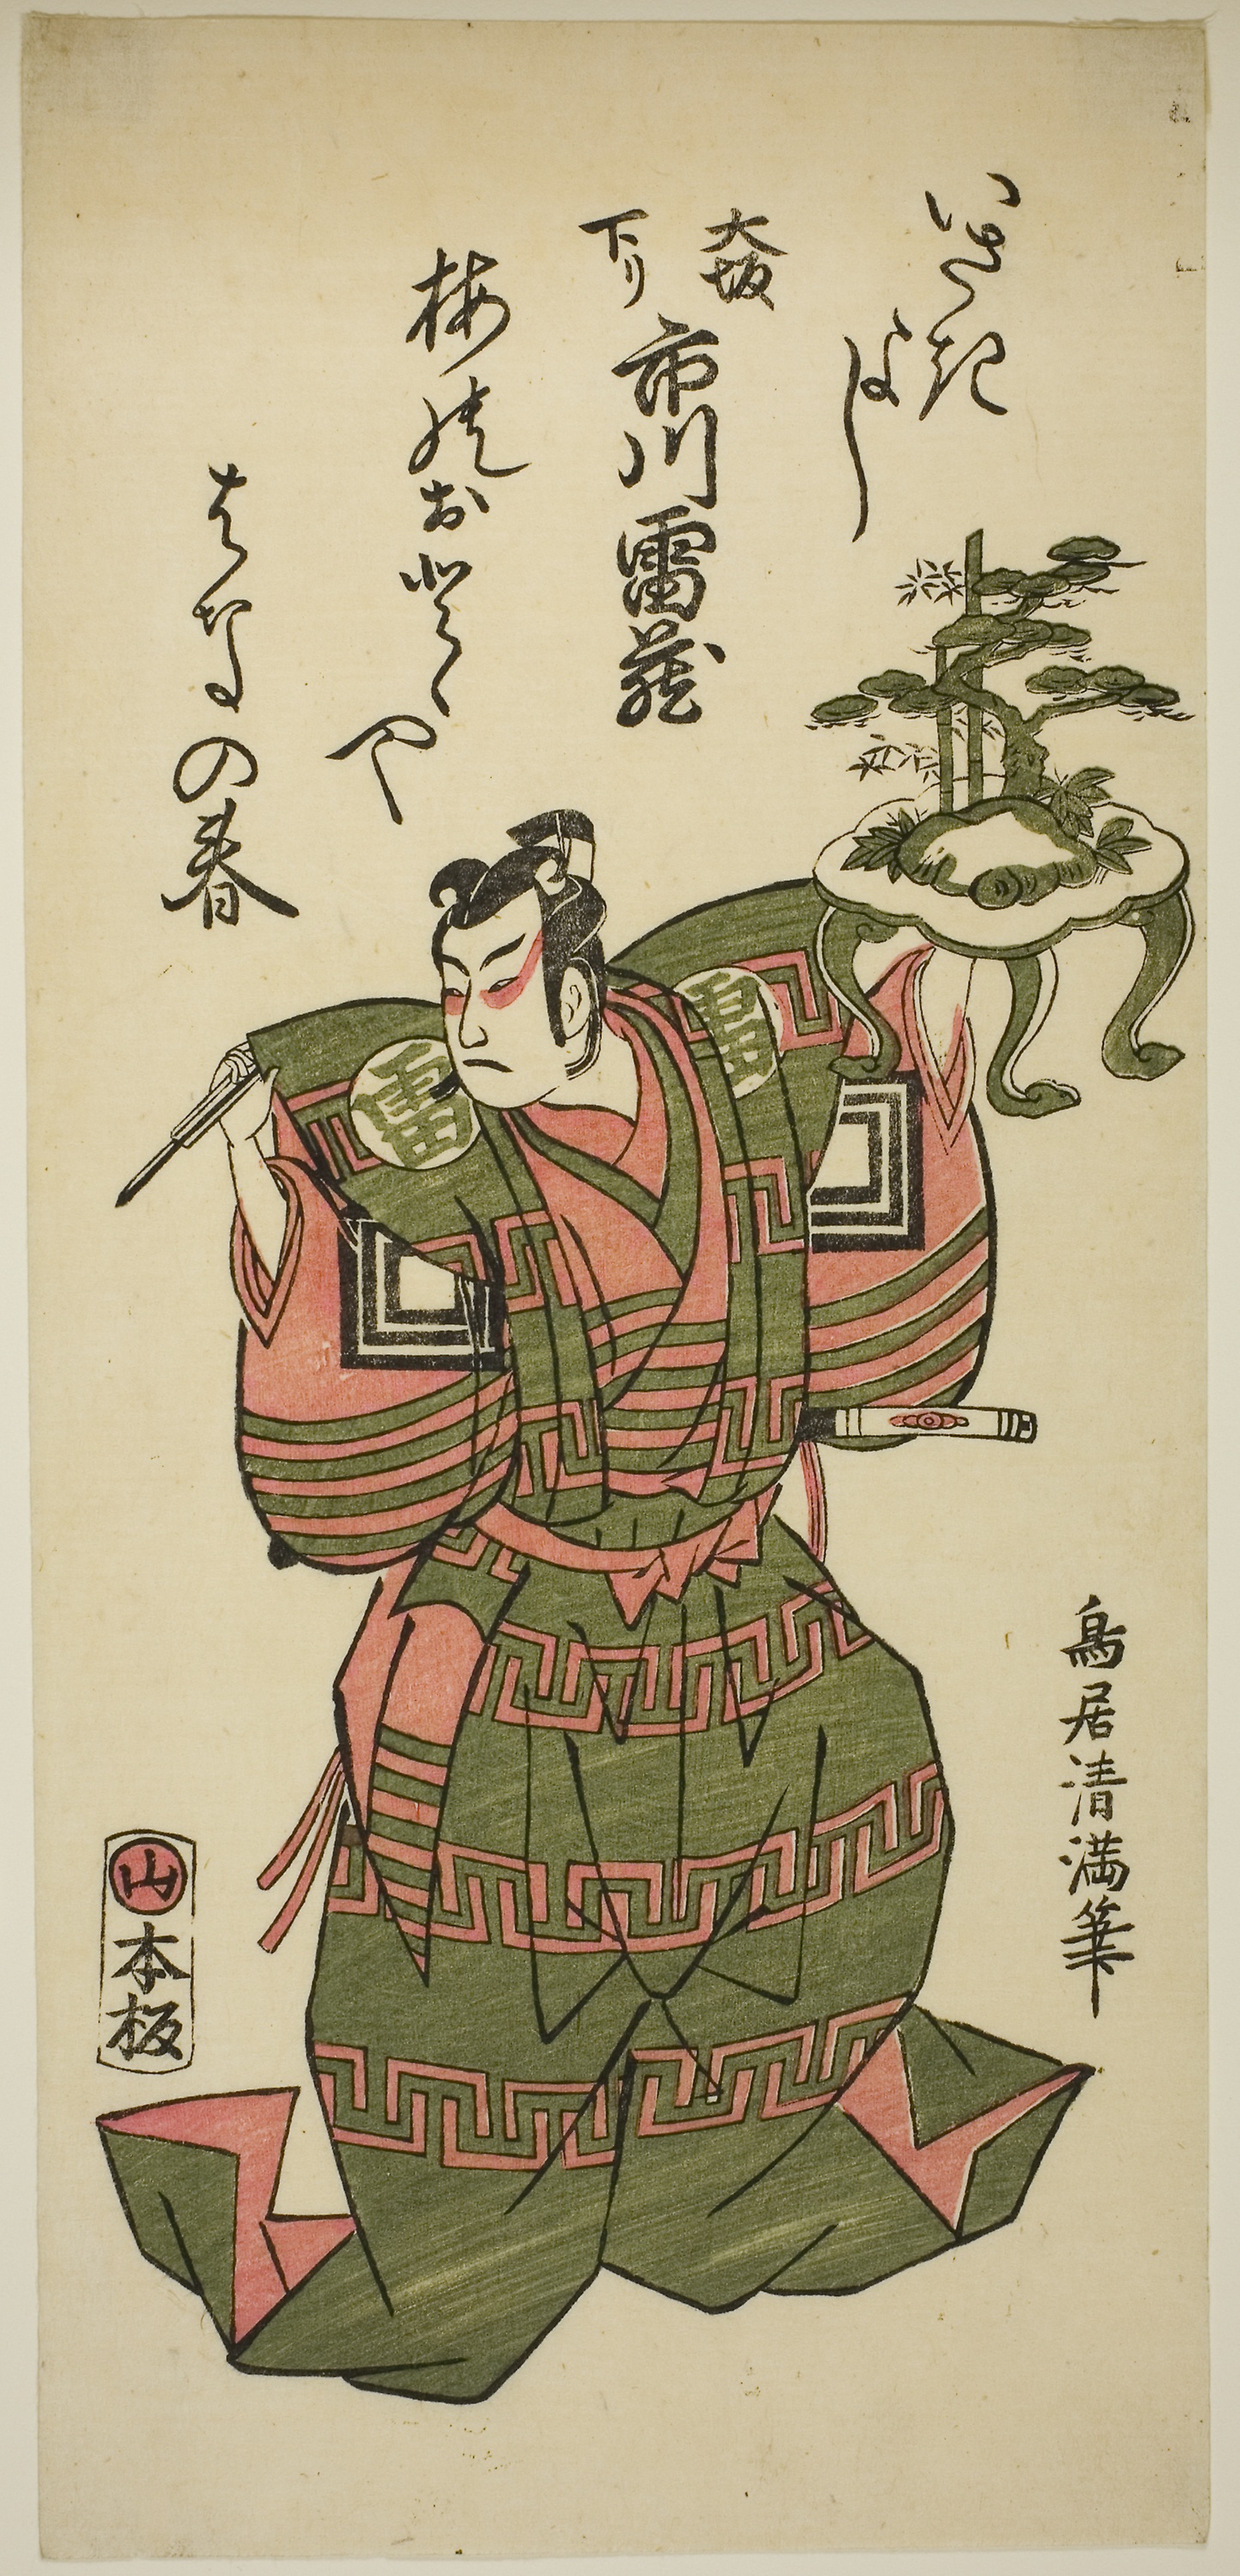
illustration, art, samurai, fictional character